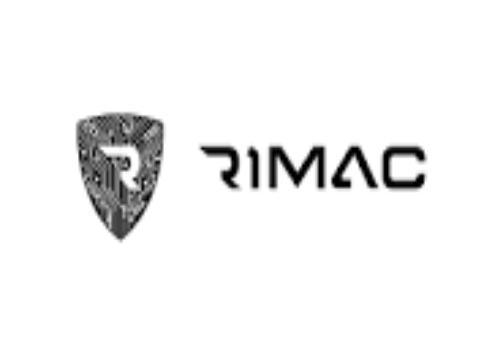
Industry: Transportation